Katherine Ryan

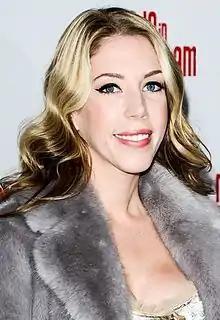
Ryan in 2014

Ryan won the Funny Women award in 2008. Rachel Stubbings and Sara Pascoe were runners-up.